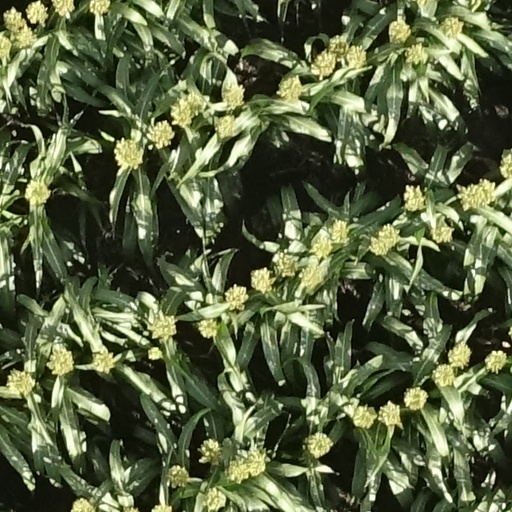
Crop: sorghum